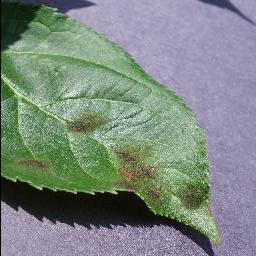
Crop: apple
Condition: scab